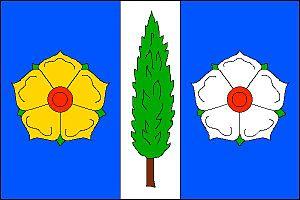
Topolná est une commune du district d'Uherské Hradiště, dans la région de Zlín, en République tchèque. Sa population s'élevait à 1 637 habitants en 2018.